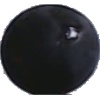
Label: images